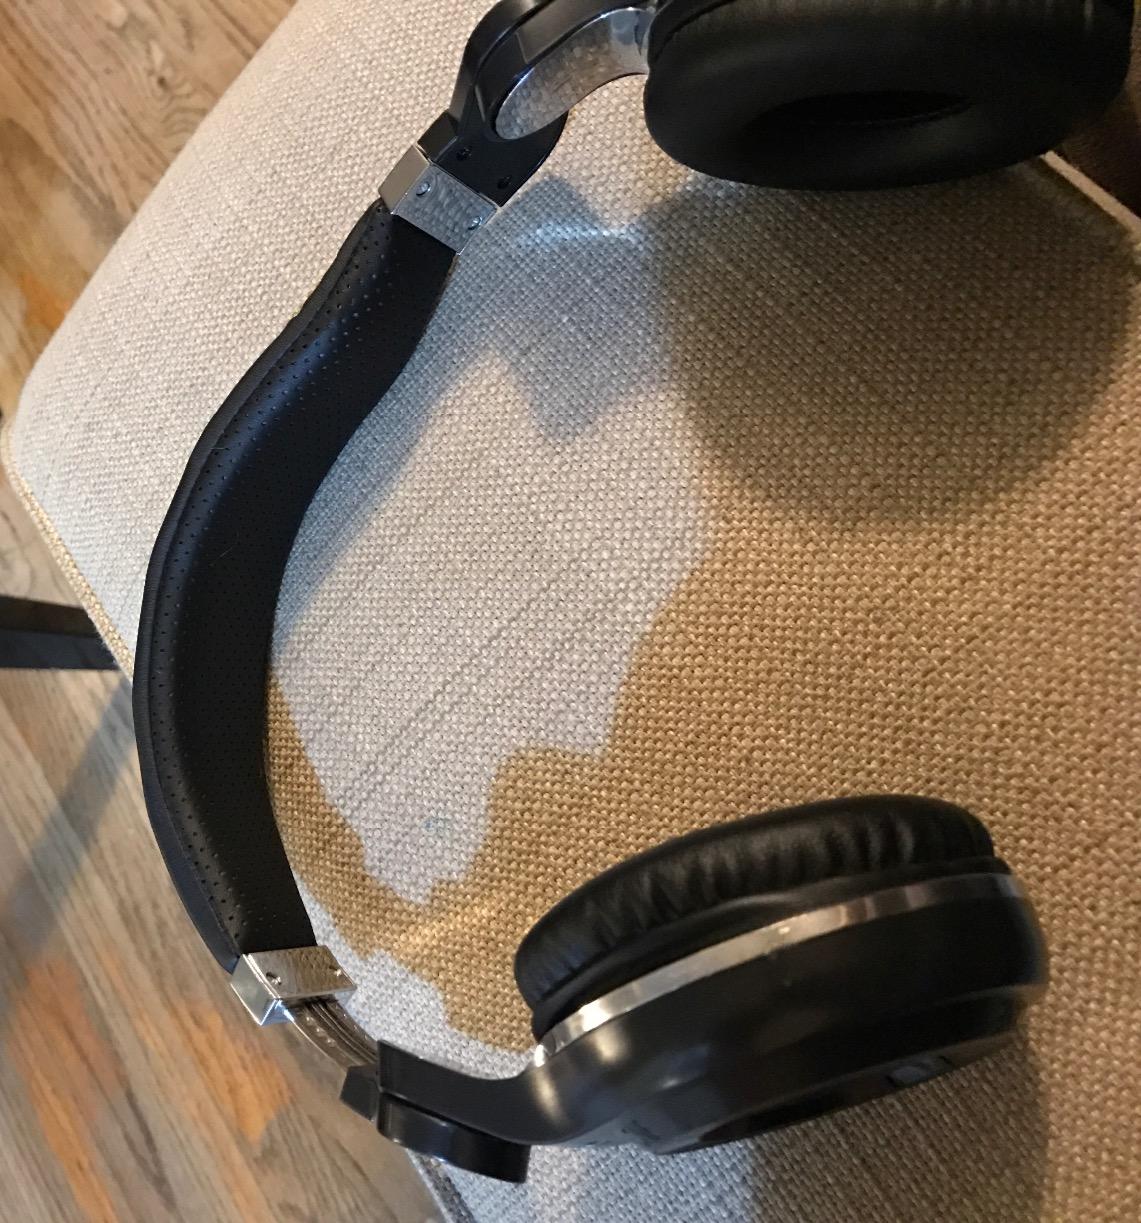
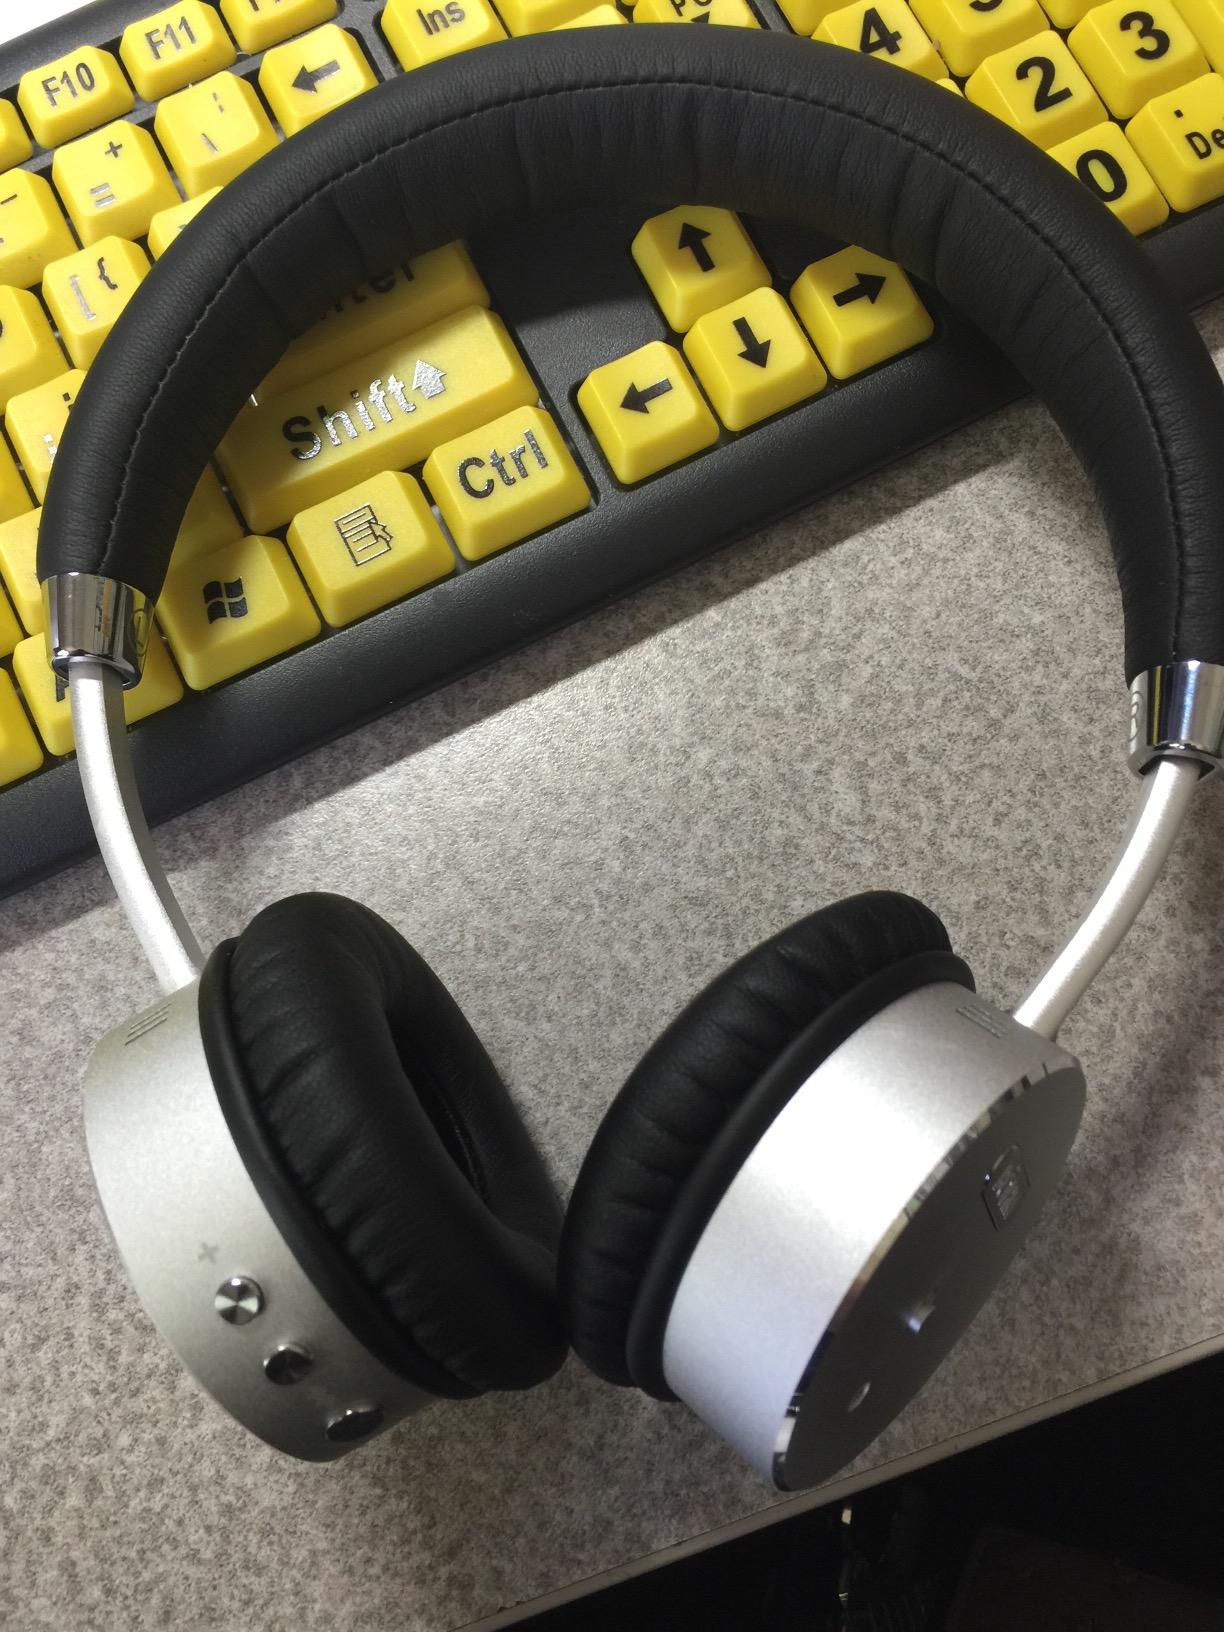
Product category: headphones
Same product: no